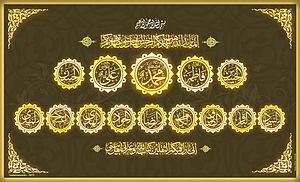
Le verset de la purification
Le verset de la purification est le verset 33 de la sourate 33. Selon les Chiites, ce verset du Coran est descendu à propos de cinq personnes, à savoir : Mahomet, 'Alî, Fâtimah, al-Hassan, al-Hussayn. De leur point de vue, la Maison du Prophète n'est formée que de ces cinq personnes: le prophète Mahomet, ‘Ali, Fâtima, Hassan et Hossein.
« Chiisme » vient du terme arabe «chiite» shia Ali, « partisans de Ali ». Il s'agit du plus ancien courant de l'Islam depuis son apparition dans les conditions les plus turbulentes des premières décennies après la mort du Prophète en 632. Mahomet était à la fois messager divin et chef d'État. Les chiites ne considèrent qu'Ali comme le successeur légitime de Mahomet, et que les descendants d'Ali pour imams ou souverains pontifes.